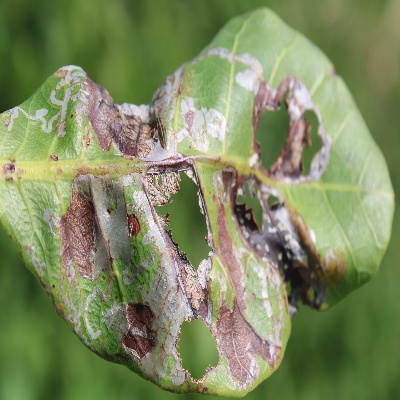
Crop: Cashew
Condition: leaf miner